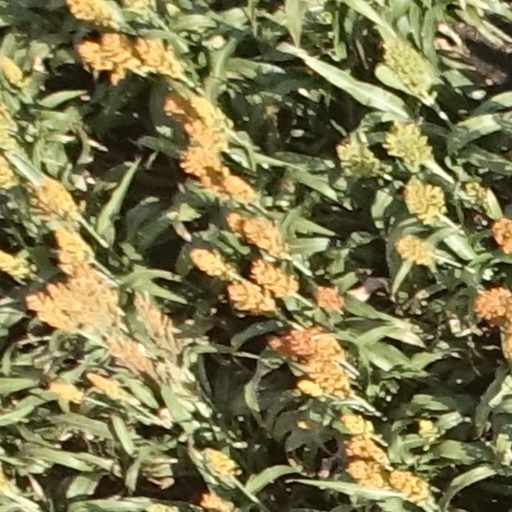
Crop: sorghum